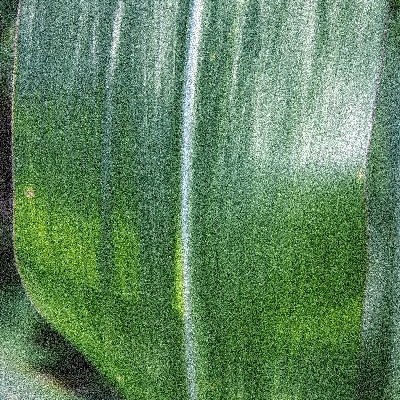
Label: Corn_(Maize)___Leaf_Spot